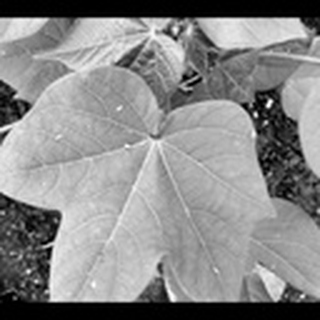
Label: healthy_cotton